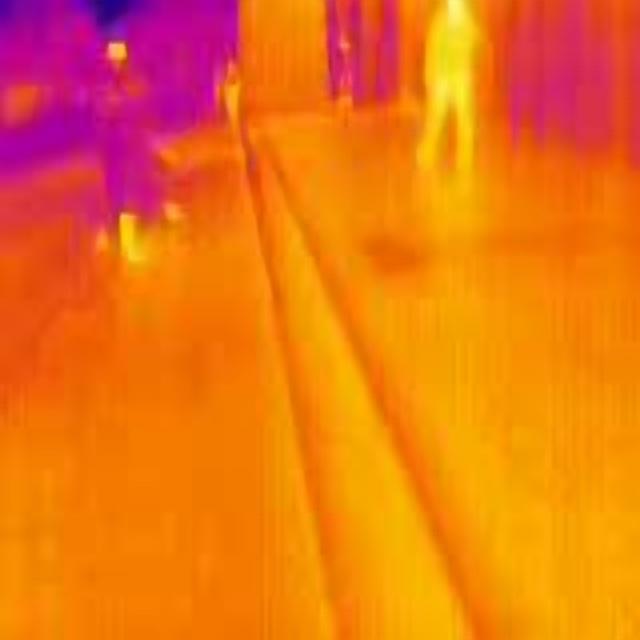
Detected objects:
label: person
label: person
label: person
label: person